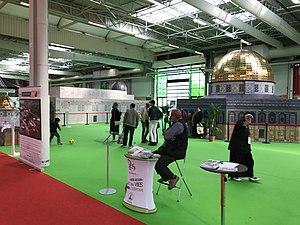
Maquette Dôme du Rocher, Stand CBSP, Rencontre annuelle des musulmans de France, avril 2017, Paris Le Bourget.
Le Comité de bienfaisance et de secours aux Palestiniens est une association à but humanitaire créée en 1990. Lié à l’Union des organisations islamiques de France, le CBSP a rejoint en 2008 la plateforme des ONG françaises pour la Palestine.